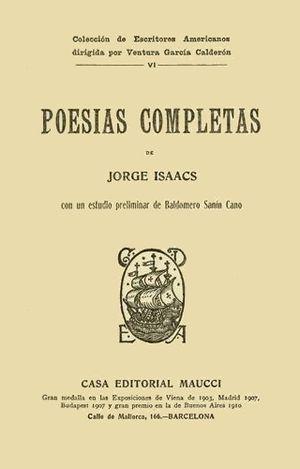
Couverture de ""Poesías completas"" de Jorge Isaacs (parution en 1920)"
Jorge Enrique Isaacs Ferrer, né le 1ᵉʳ avril 1837 à Cali et mort le 17 avril 1895 à Ibagué, est un écrivain et poète colombien. Surtout connu pour son roman María, il a également été soldat, politicien et explorateur scientifique. Il est considéré comme un des auteurs les plus significatifs du XIXᵉ siècle en Amérique latine.